Loewe (fashion brand)

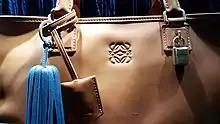
A leather handbag of Loewe in the Times Square store

Members of the Spanish royal family, including Queen Sofía and Queen Letizia, have been seen several times wearing Loewe handbags.